Chiloglottis sylvestris

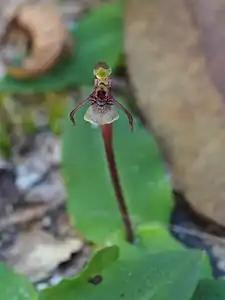
"Chiloglottis sylvestris" habit

"Chiloglottis sylvestris" is a terrestrial, perennial, deciduous, herb with two leaves long and wide. A single greenish pink flower long and wide is borne on a flowering stem high. The dorsal sepal is linear to spatula-shaped, long and wide. The lateral sepals are linear, long, about wide and curve downwards and away from each other. There is a glandular tip long on all three sepals. The petals are lance-shaped, long, about wide and turn downwards towards the ovary. The labellum is diamond-shaped, long and wide. There is a reddish black, insect-like callus covering about two-thirds of the middle of the base of the labellum. This large callus is surrounded by many fine, radiating, reddish, club-shaped calli and smaller red calli. The column has narrow wings. Flowering occurs from December to May.